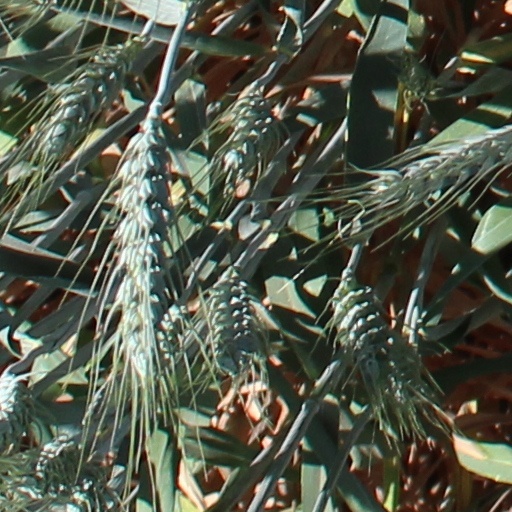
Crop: wheat